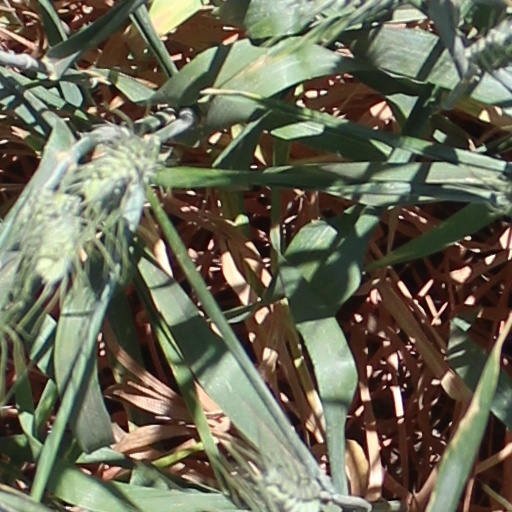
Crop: wheat